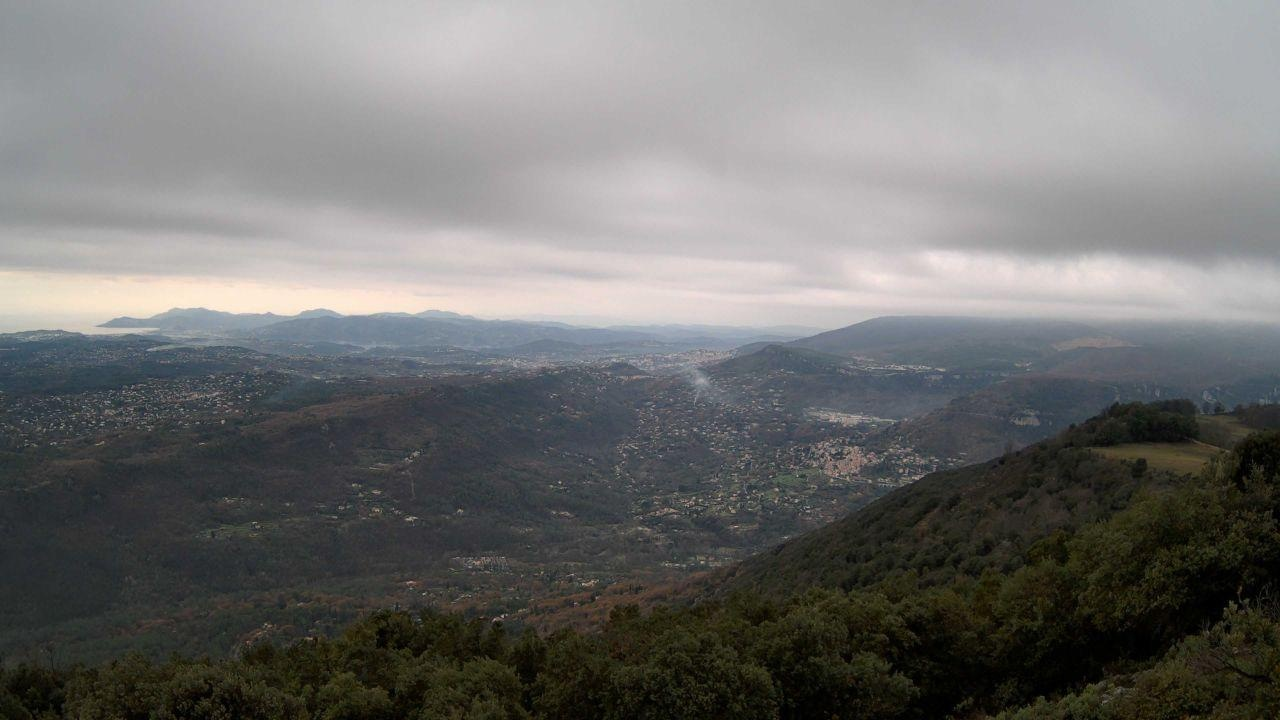
Fire: no
Smoke: yes